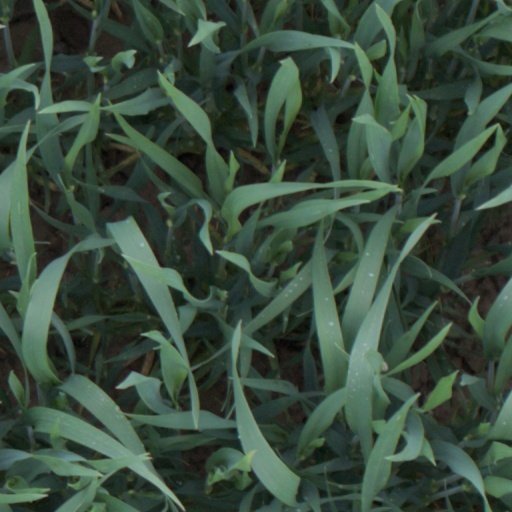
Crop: wheat